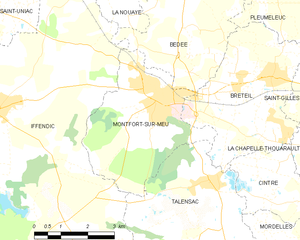
Montfort-sur-Meu est une commune française située sur le Meu dans le département d'Ille-et-Vilaine, en région Bretagne. La ville compte environ 7 000 habitants pour une superficie de 14 km².